Mormon cinema

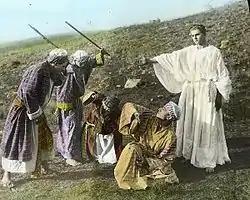
Still from "The Life of Nephi" (1915)

Mormon cinema usually refers to films with themes relevant to members of the Church of Jesus Christ of Latter-day Saints (LDS Church). The term has also been used to refer to films that do not necessarily reflect Mormon themes but have been made by Mormon filmmakers. Films within the realm of Mormon cinema may be distinguished from institutional films produced by the LDS Church, such as "" and "Testaments," which are made for instructional or proselyting purposes and are non-commercial. Mormon cinema is produced mainly for the purposes of entertainment and potential financial success.